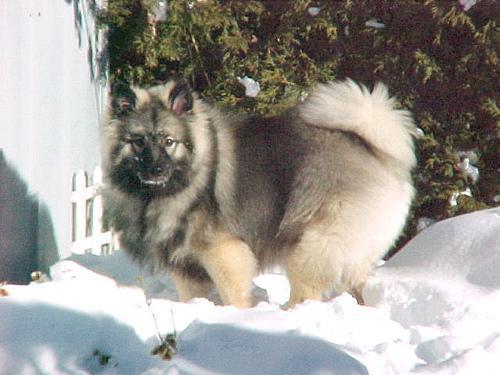
keeshond